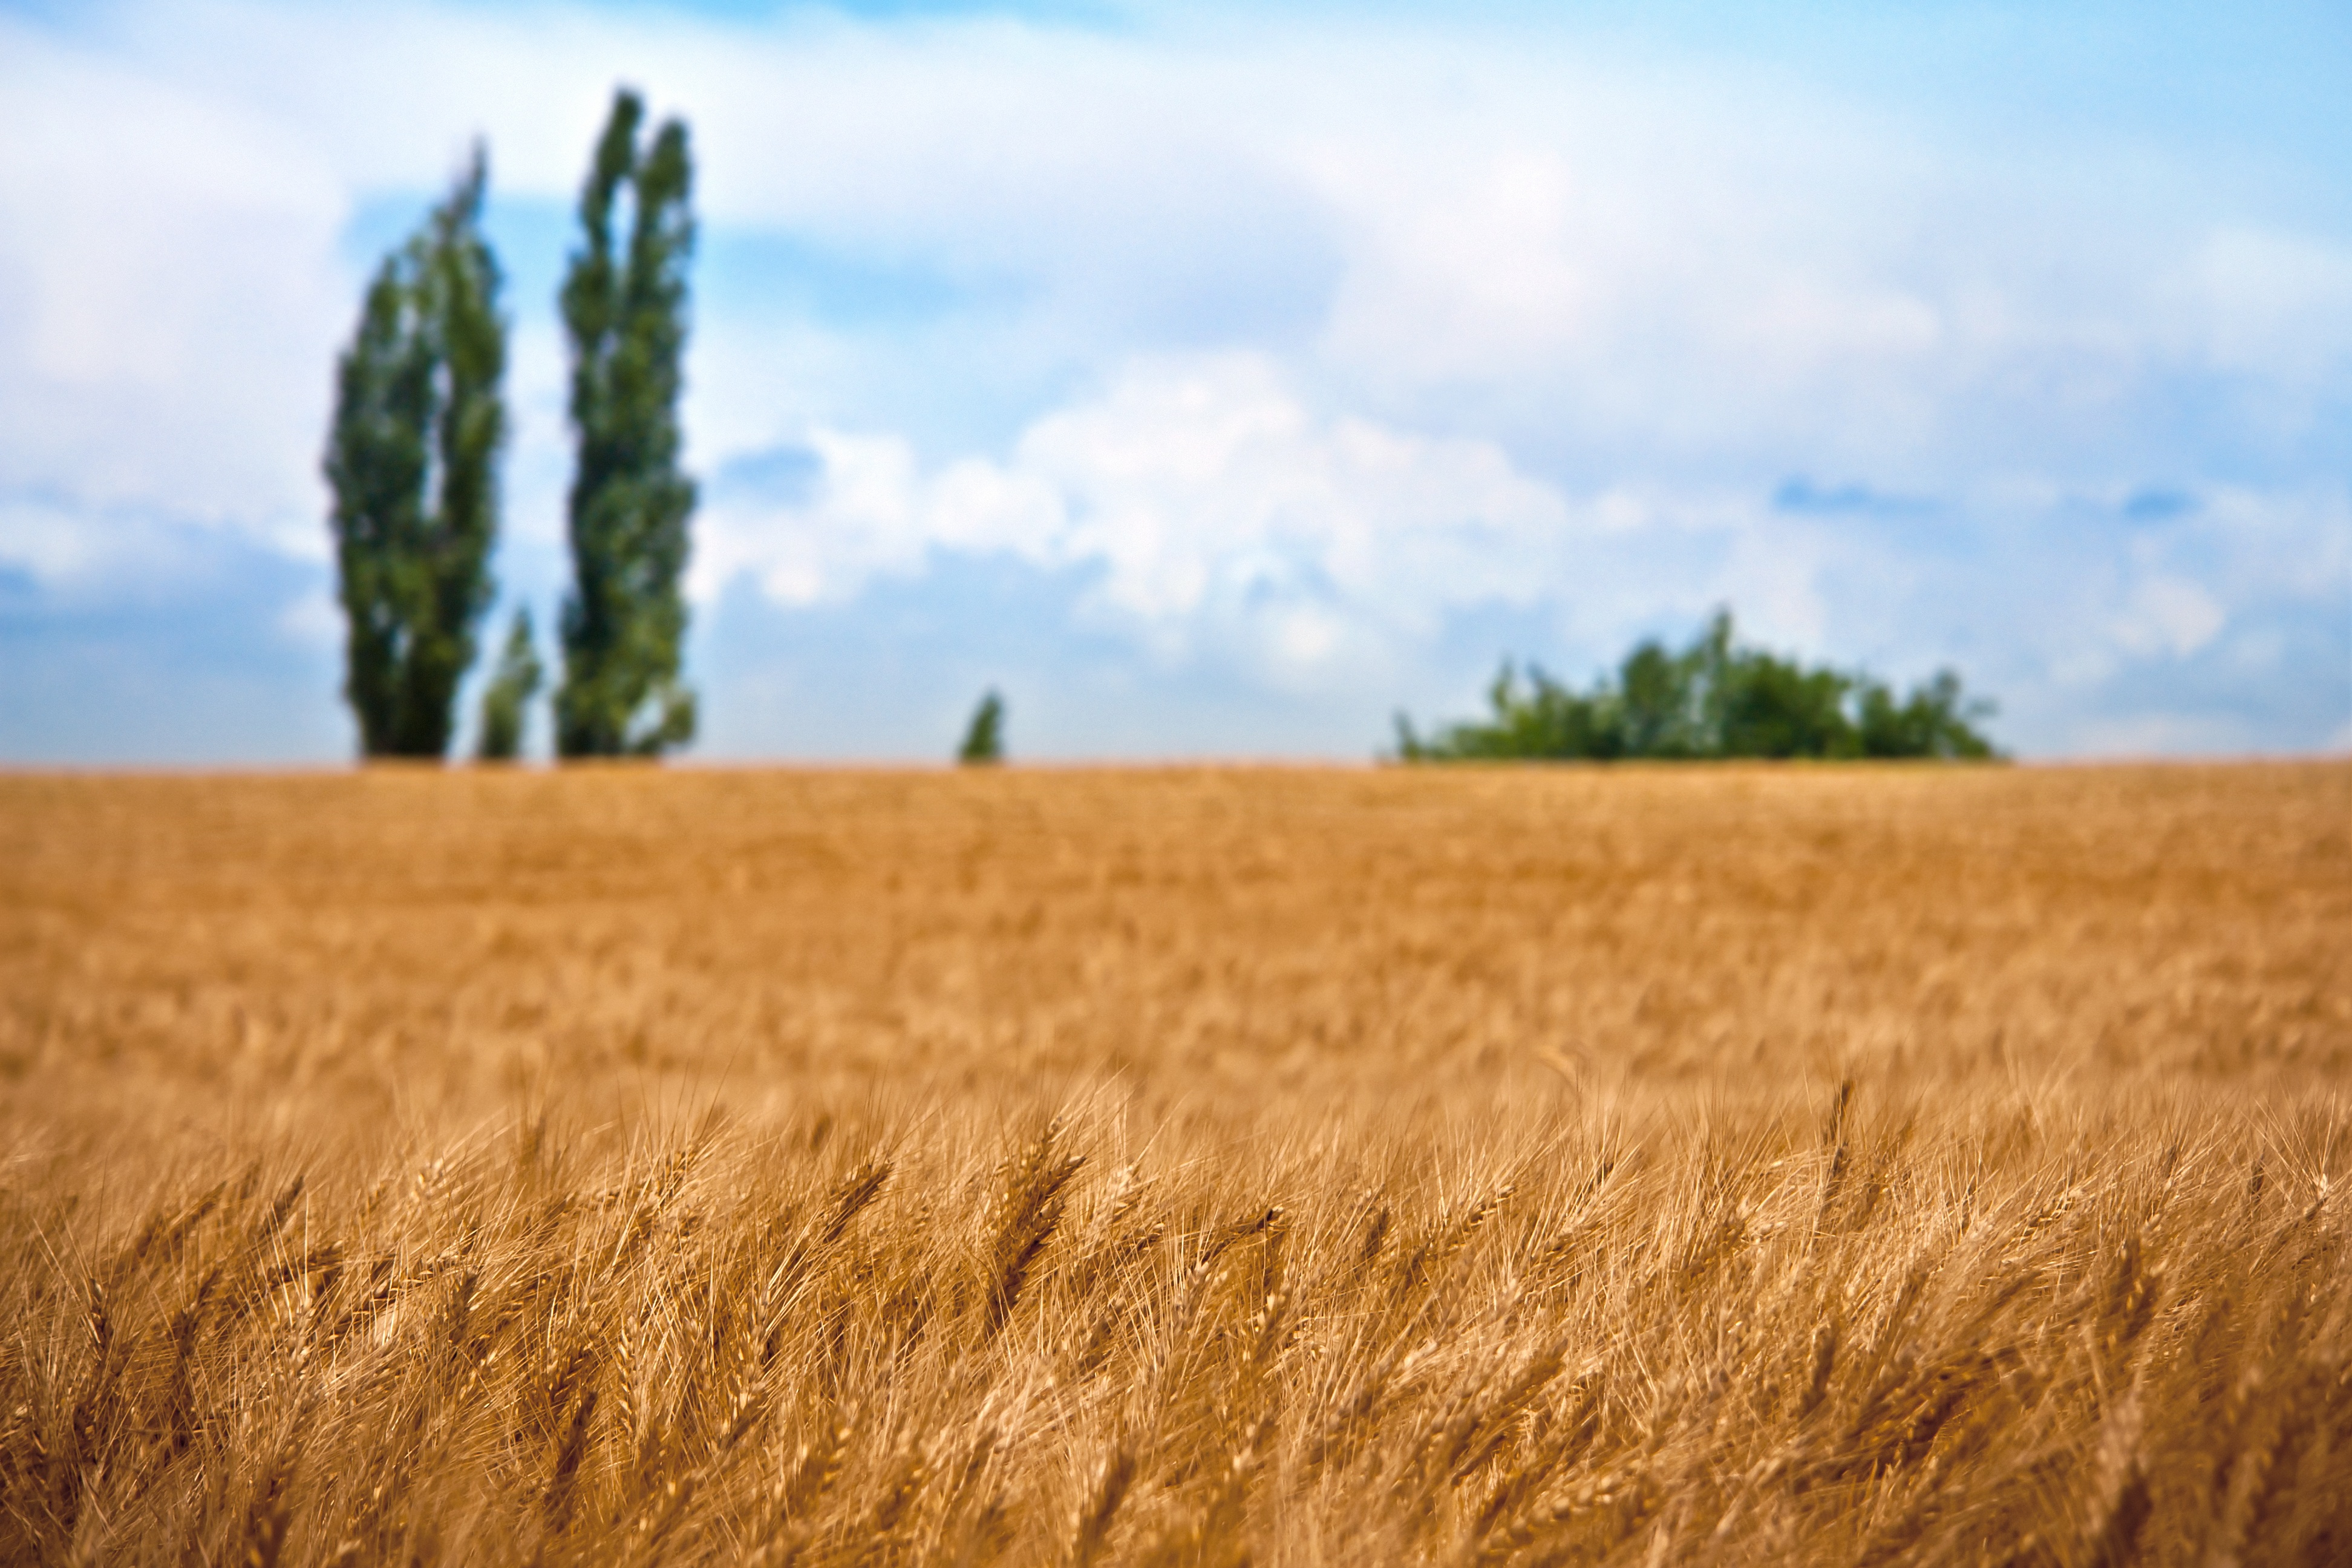
landscape, tree, nature, grass, horizon, plant, sky, field, farm, wheat, grain, prairie, sunlight, seed, country, summer, dry, food, golden, harvest, crop, natural, soil, yellow, agriculture, garden, healthy, bread, plain, spike, plants, wheat field, outdoors, sunny, background, grassland, vegetarian, ecosystem, steppe, rural area, flowering plant, commodity, grass family, land plant, food grain